PC12 cell line

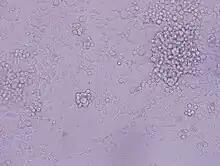
PC 12 cells, having been cultured about two days.

PC12 is a cell line derived from a pheochromocytoma of the rat adrenal medulla, that have an embryonic origin from the neural crest that has a mixture of neuroblastic cells and eosinophilic cells.